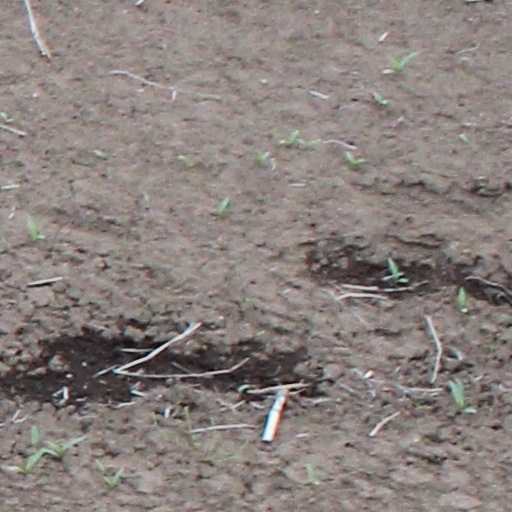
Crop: wheat